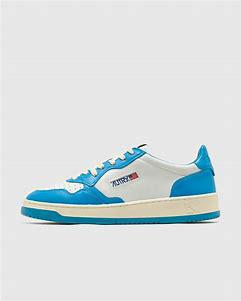
Brand: Autry
Model: Action Shoes Autry Action Medalist